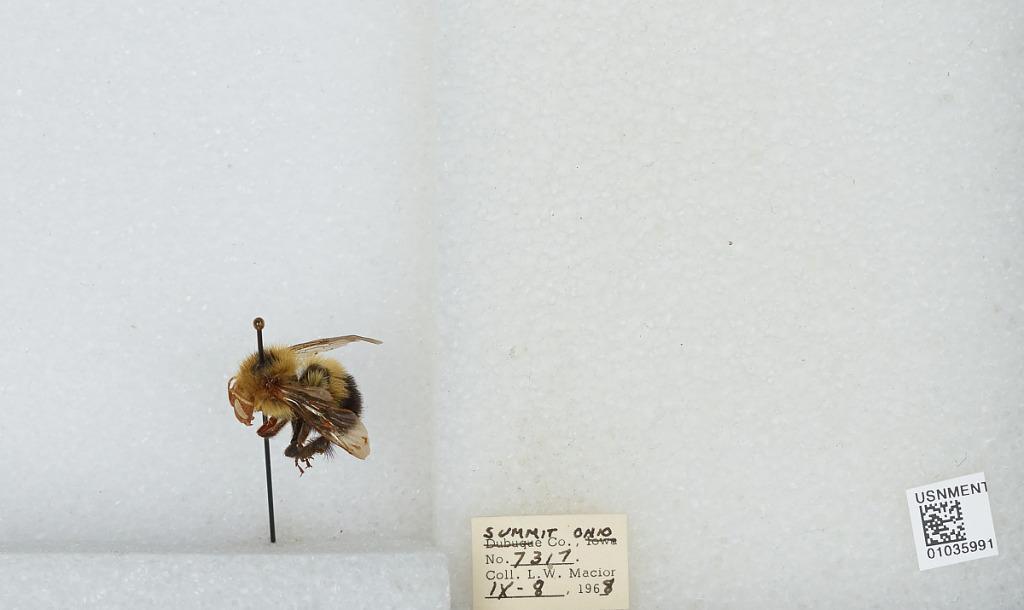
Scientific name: Bombus (Pyrobombus) vagans vagans Smith
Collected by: L. Macior
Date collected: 1968-9-8
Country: United States
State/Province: Ohio
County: Summit
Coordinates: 41.0917, -81.5594